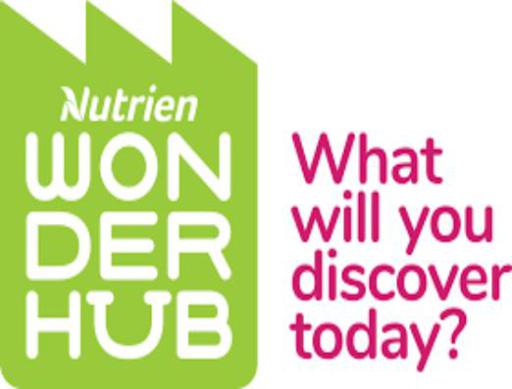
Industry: Food